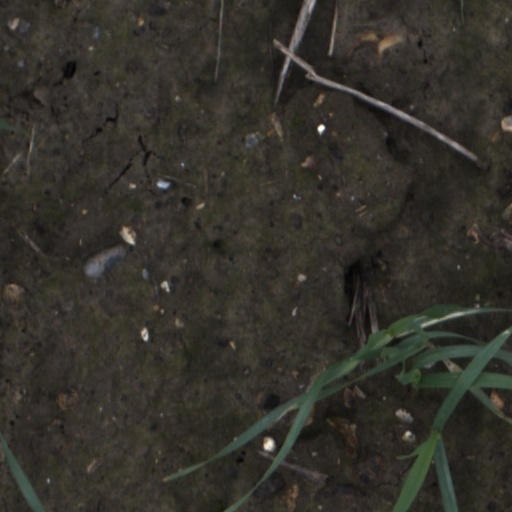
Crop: wheat